Bindeshwari Dubey

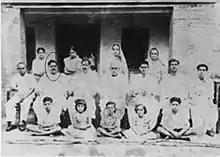
Bindeshwari Dubey's Family Photograph

Bindeshwari Dubey was the second of four sons born to a humble farming Kanyakubja Brahmin family in the village of Mahuaon, Bhojpur, Bihar. His father, Shiv Naresh Dubey, was a peasant and despite showing promise in school, Dubey's education was not considered important. This caused him to run away to Patna, where he lived with his maternal uncle and continued his studies at St. Michael's High School, Patna After his matriculation he worked on night-shifts in a factory as well as continuing to offer tuition to people as he had done during his school days in order to fund his education. He was eventually offered a place at Bihar college of engineering (today's National Institute of Technology, Patna) in Patna.